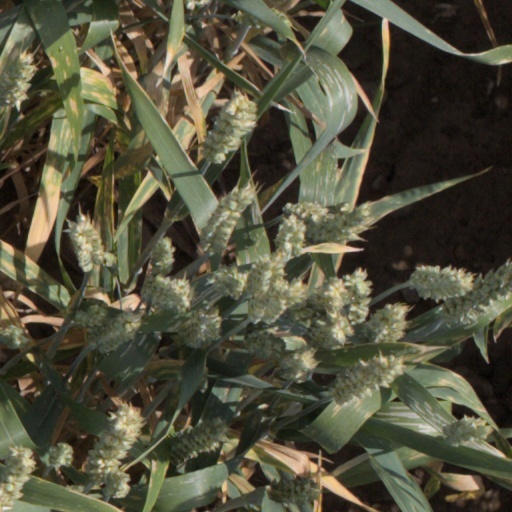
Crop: wheat